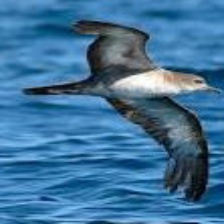
Species: BLACK VENTED SHEARWATER
Scientific name: PUFFINUS OPISTHOMELA